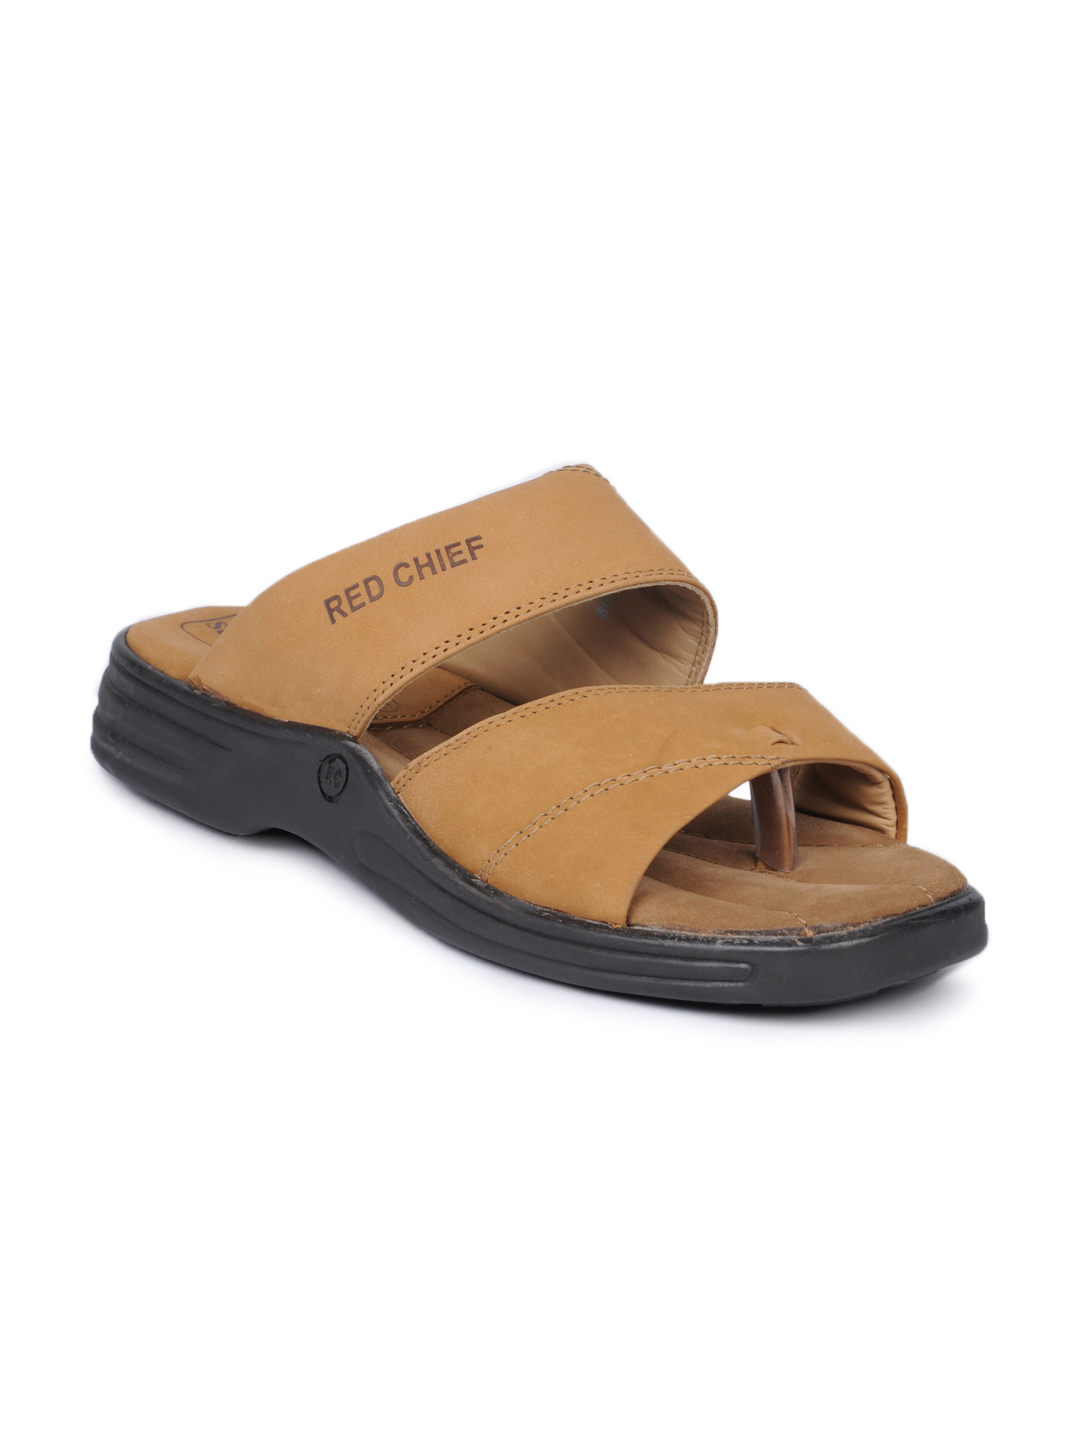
Red Chief Men Khaki Slippers
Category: Footwear / Sandal / Sandals
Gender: Men
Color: Khaki
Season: Winter 2018
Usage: Casual